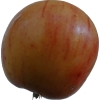
Label: apple